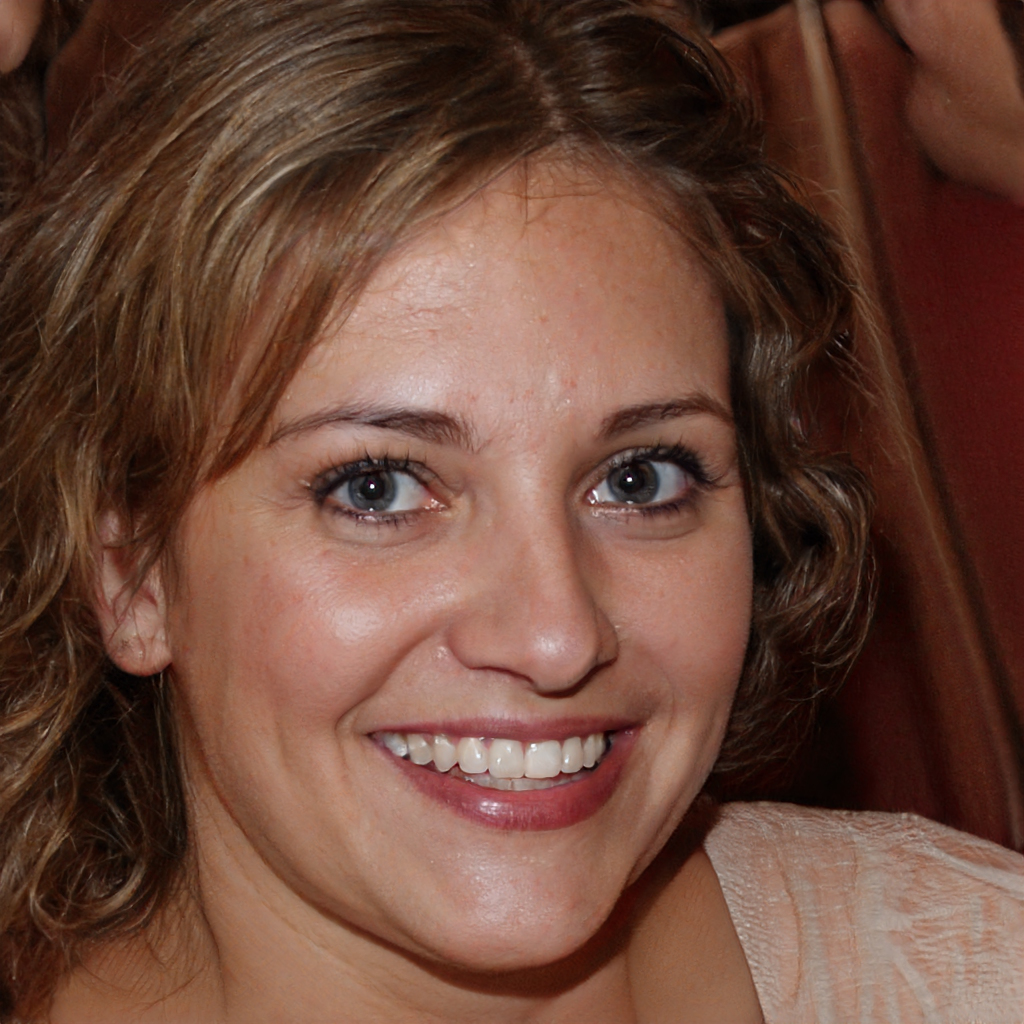
Gender: Female